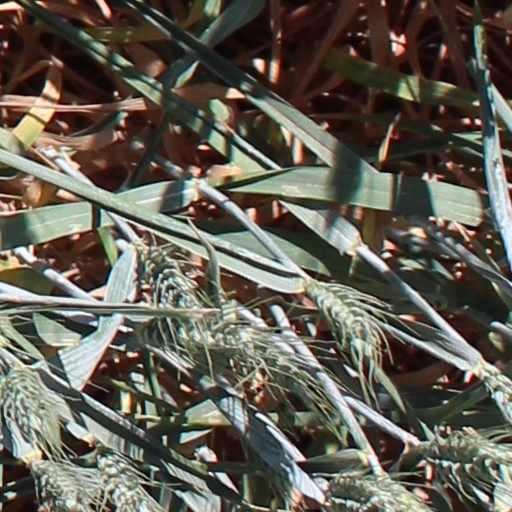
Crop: wheat